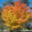
Label: maple_tree